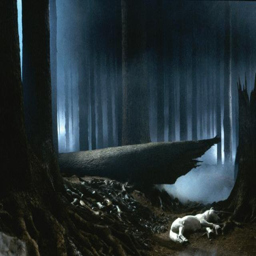
graphic showing an unicorn laying down in a dark forest